Tyree Stone Tavern

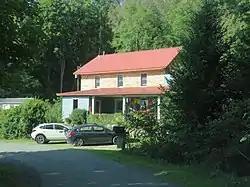
Tyree Stone Tavern in 2021

Tyree Stone Tavern, also known as the Old Stone House, is a historic inn and tavern located near Clifftop, Fayette County, West Virginia. It was built in 1824, and is a two-story fieldstone building. It measures approximately 40 feet long and 30 feet deep. It served as a stage coach stop on the James River and Kanawha Turnpike.